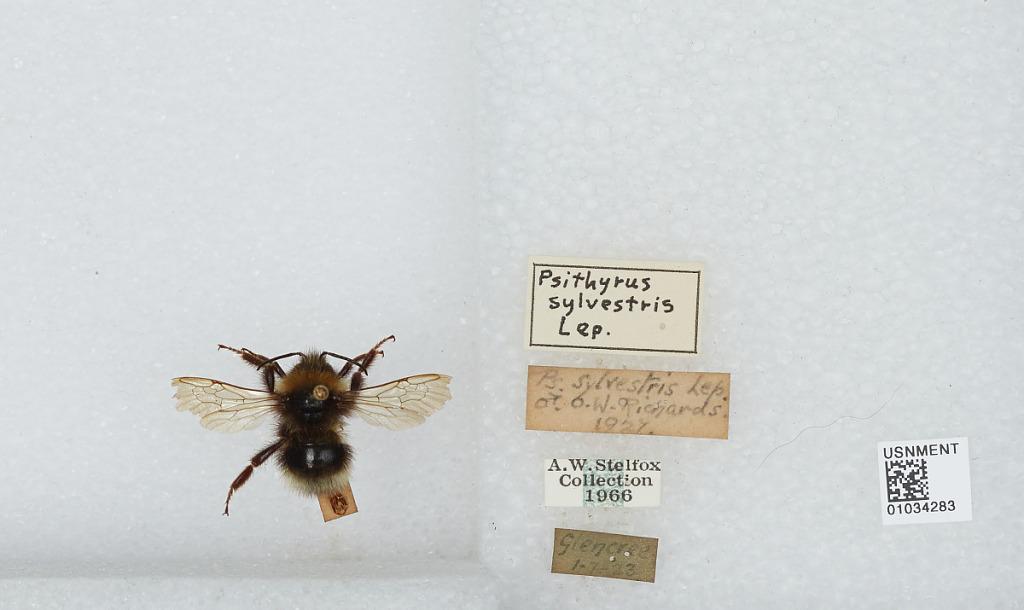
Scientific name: Bombus (Psithyrus) sylvestris (Lepeletier)
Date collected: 1923-7-1
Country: Ireland
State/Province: Wicklow
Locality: Glencree
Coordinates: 53.2025, -6.2958